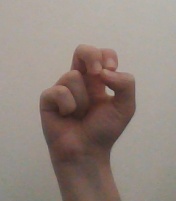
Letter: gaaf